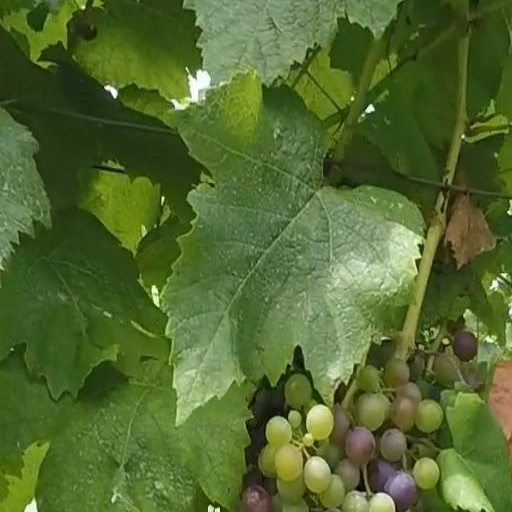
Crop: grape